Lynx reconnaissance vehicle

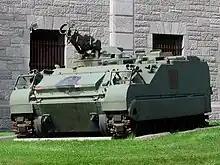
Lynx of the Royal Canadian Hussars, installed in front of the Côte-des-Neiges Armoury, Montreal

The Royal Netherlands Army accepted 266 vehicles, beginning in 1966 and designated them the M113 C&V (Commando & Verkenningen). The Dutch version of the M113 C&R has the driver seated to the front-left of the hull, the radio operator armed with a pintle mounted FN MAG machine gun seated to the front-right of the hull, and a vehicle commander armed with a cupola mounted M2HB.50-calibre machine gun in the centre of the hull. At the end of the 1960s a total of 16 vehicles were reassigned to the KMar with 250 vehicles remaining in Army use.